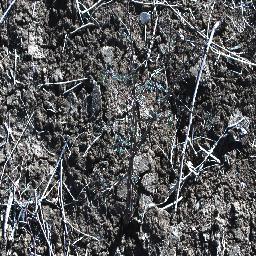
Label: prickly_acacia